Susy Utzinger Animal Welfare Foundation

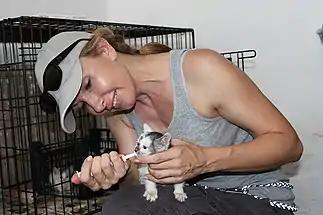

The foundation operates out of Kollbrunn with managing director Susy Utzinger and seven part-time employees. The organisation cooperates with numerous partner projects worldwide.